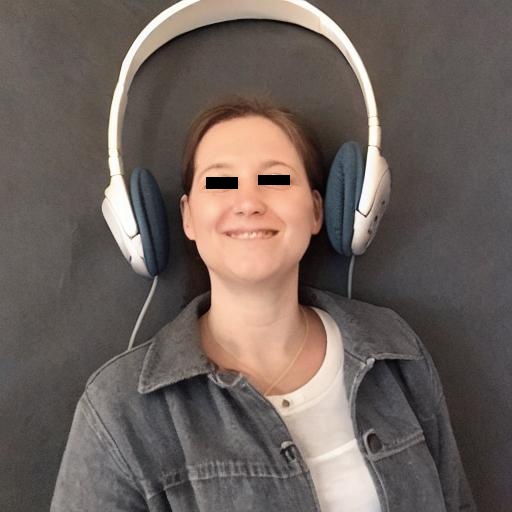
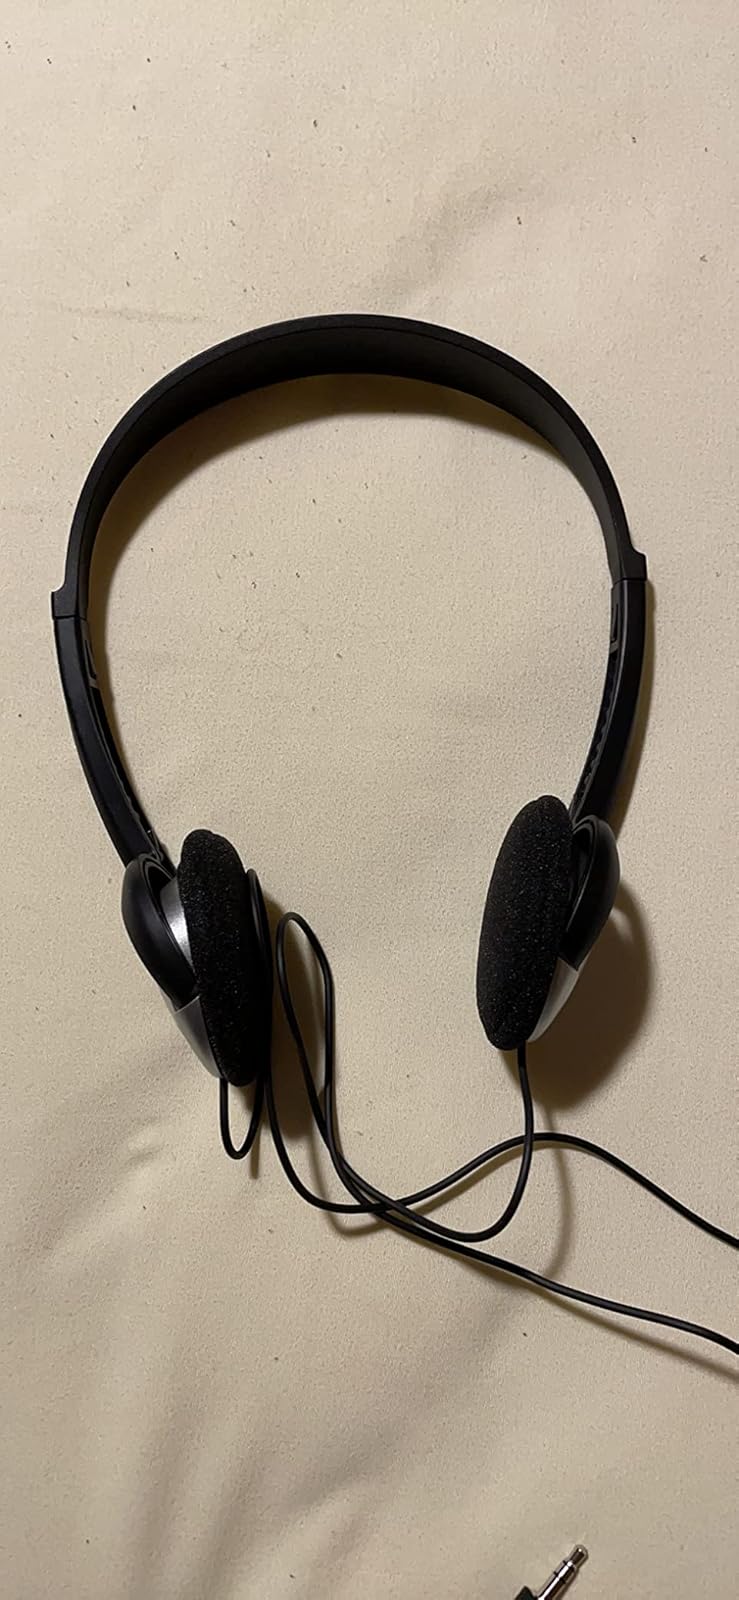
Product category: headphones
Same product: no